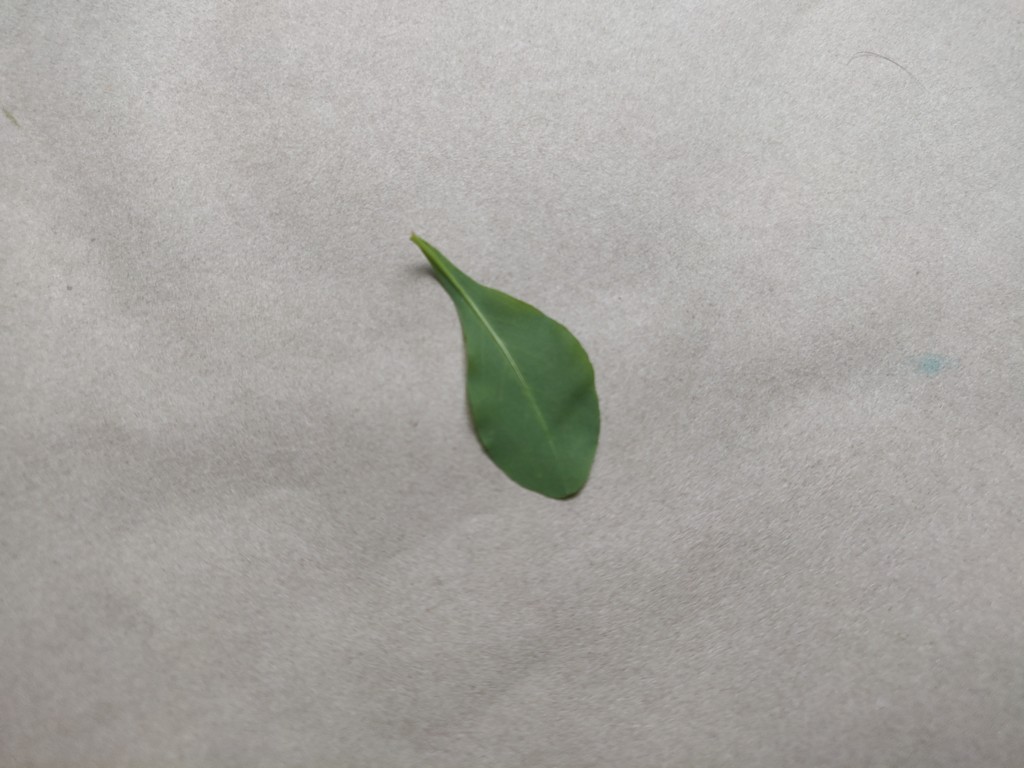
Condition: Healthy
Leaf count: single
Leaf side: back